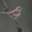
Label: bird